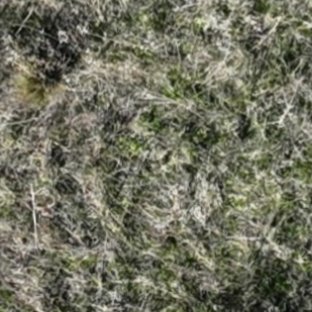
Month: october